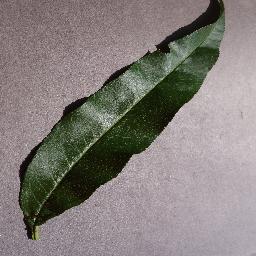
Label: Peach___healthy